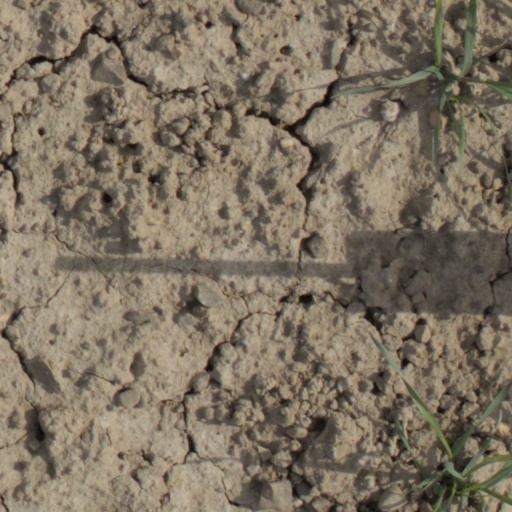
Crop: wheat